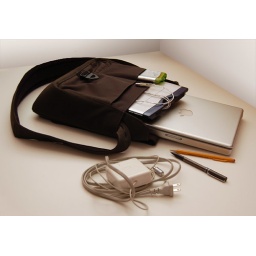
This is how my computer bag lives. Doesn't change much. Kinda boring in that way...